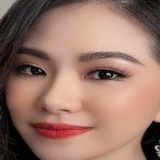
ca sĩ Lương Bích Hữu